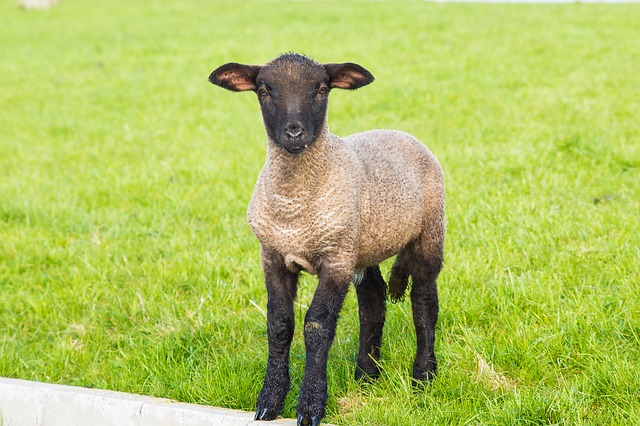
Label: sheep